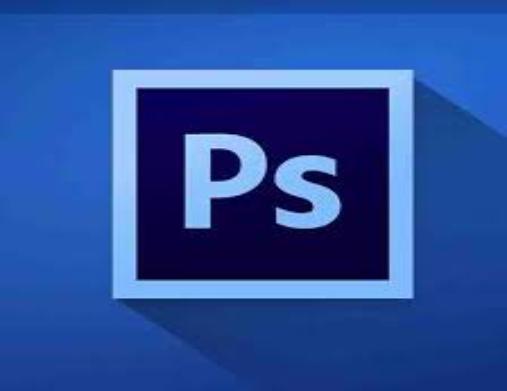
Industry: Others